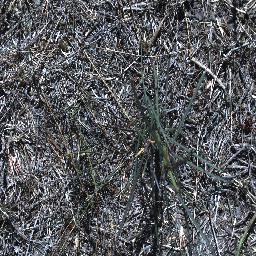
Label: parkinsonia